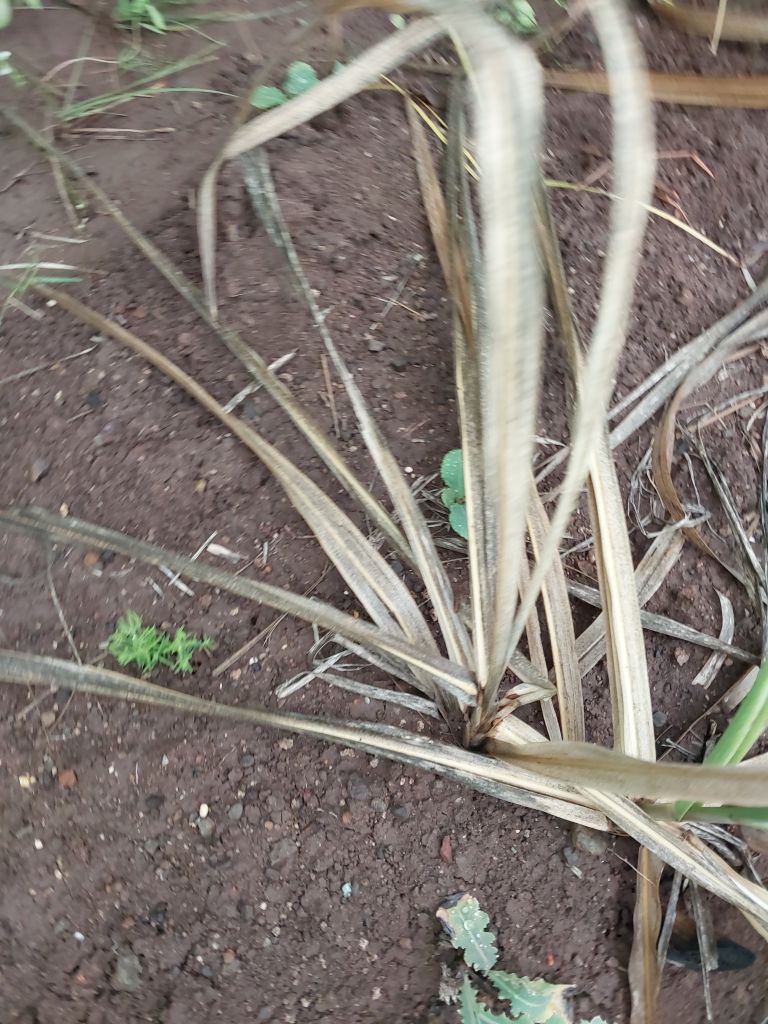
Label: Sett Rot